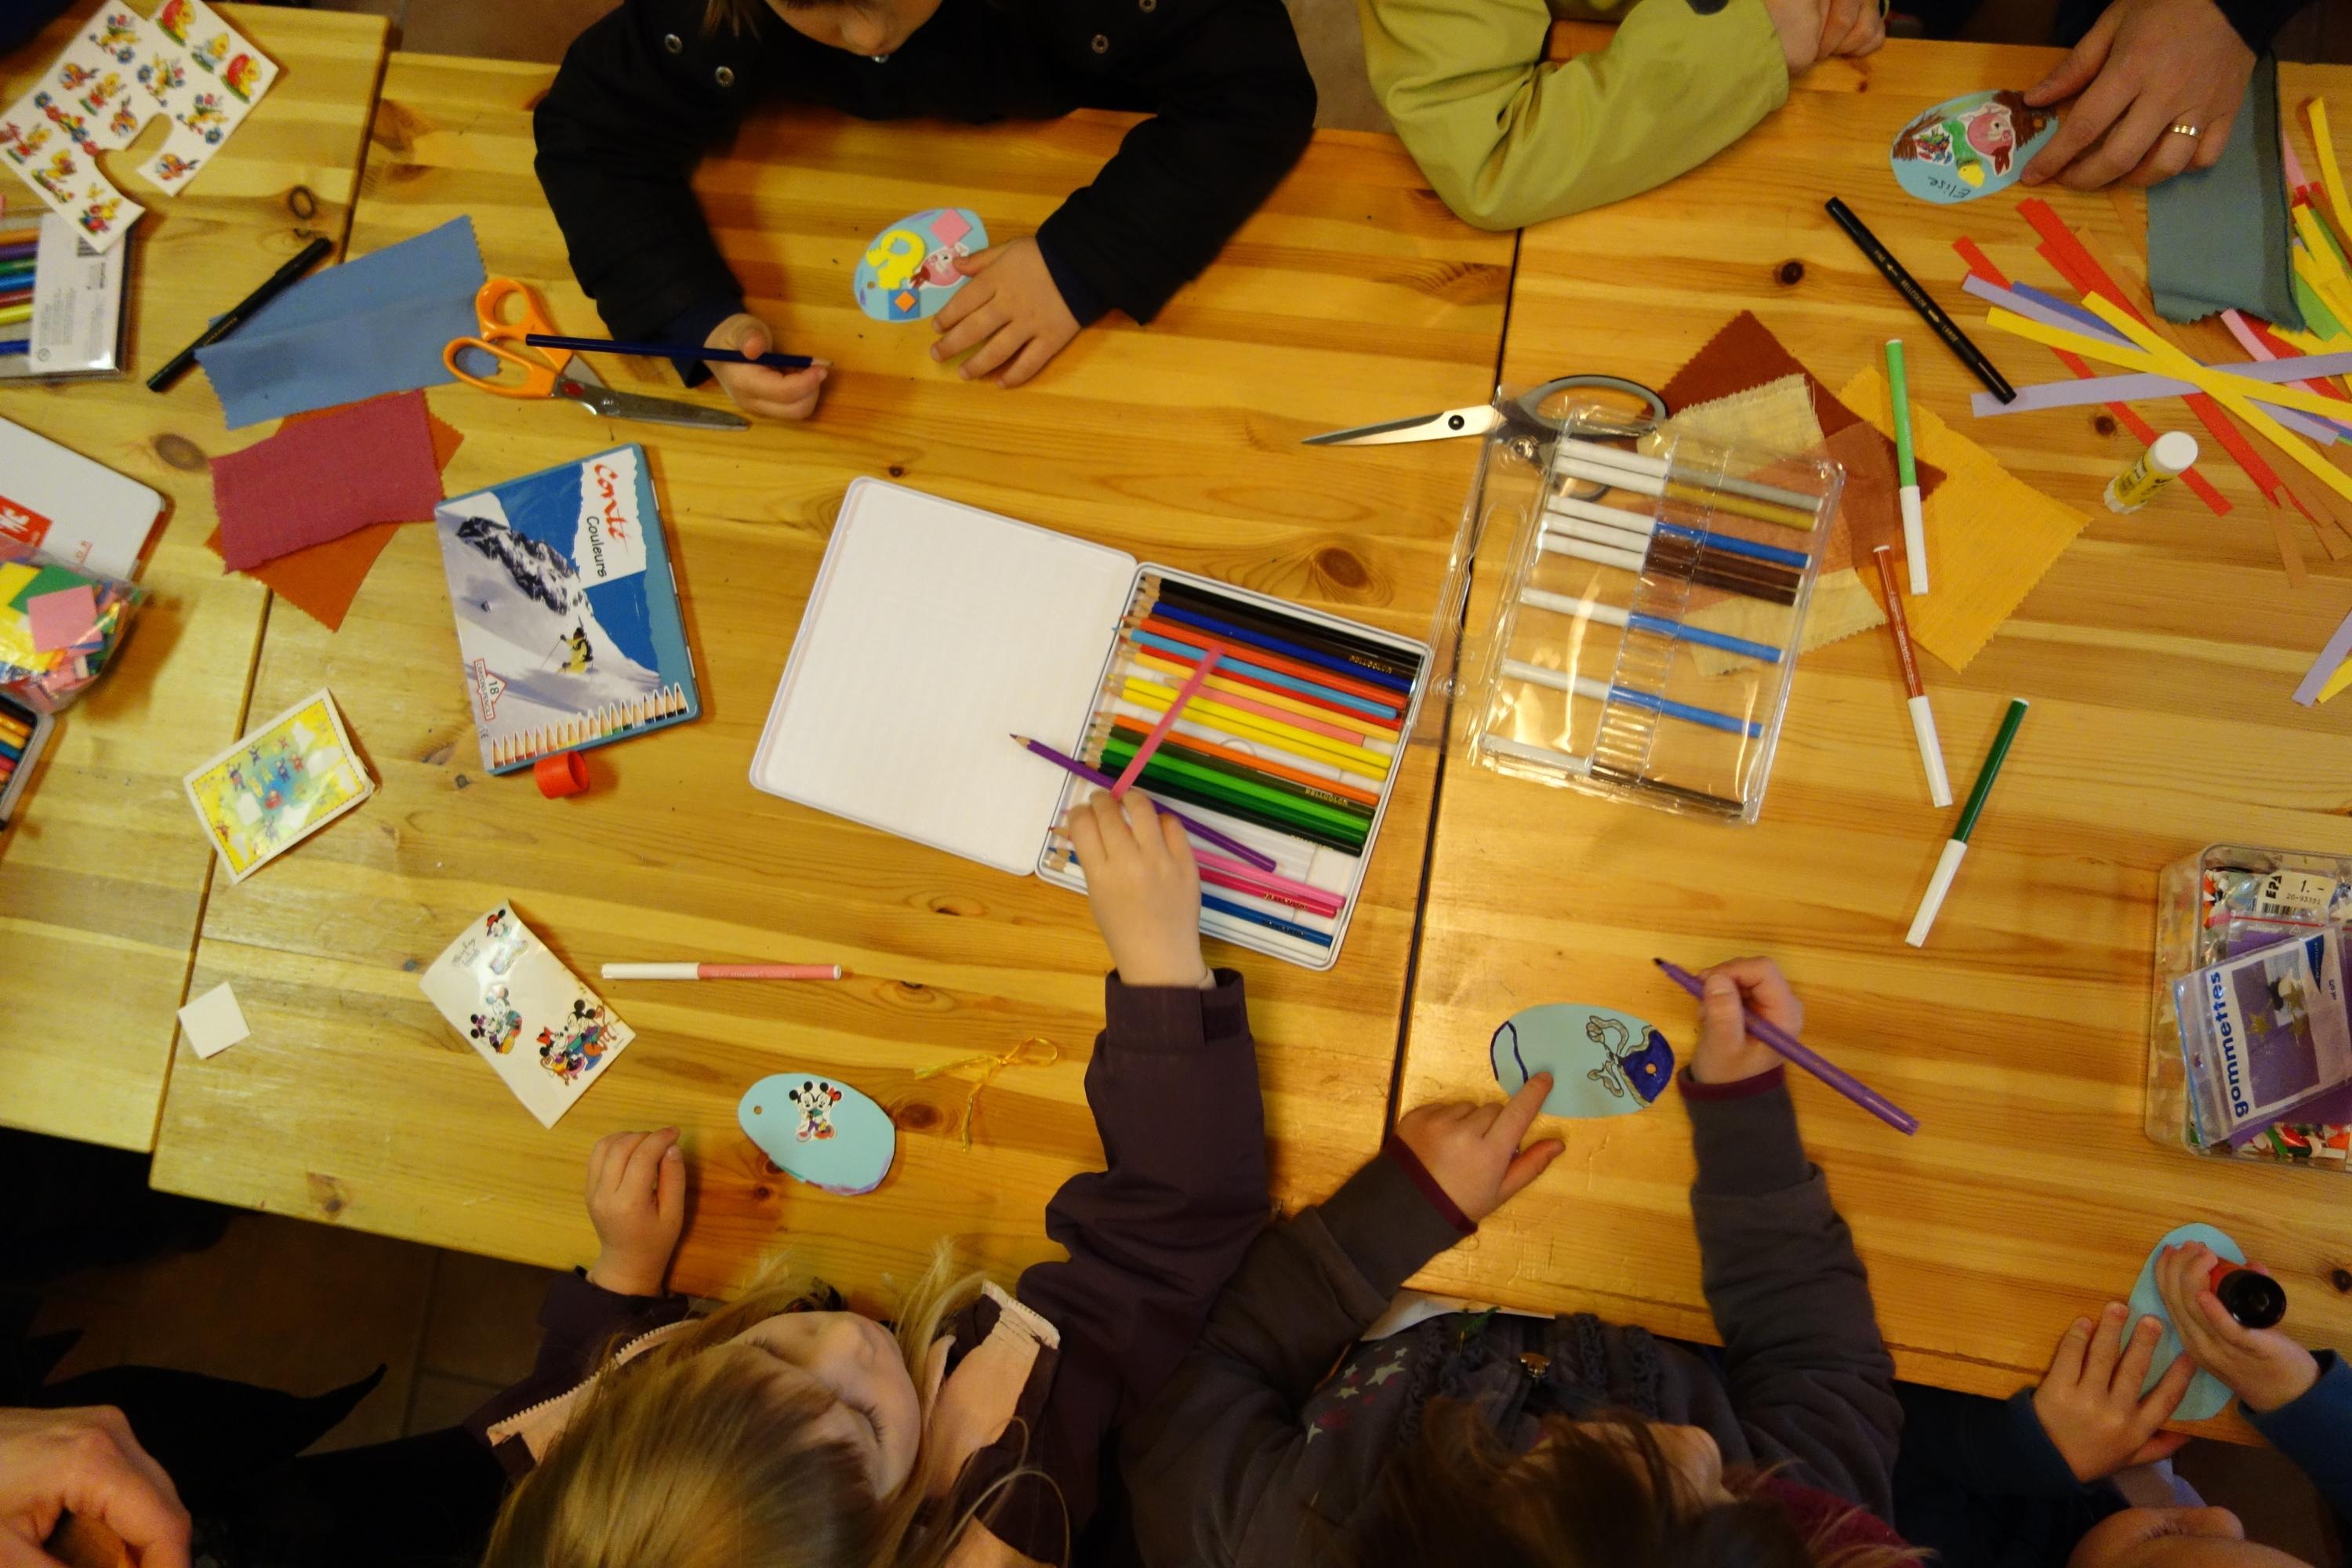
play, yellow, art, children, colors, fun, design, pens, diy, pencils, human behavior